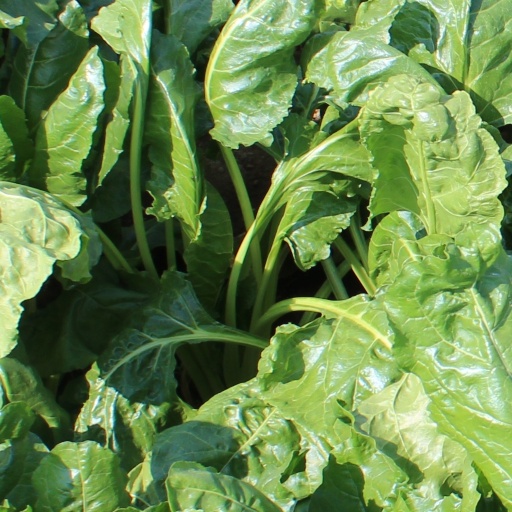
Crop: sugar beet